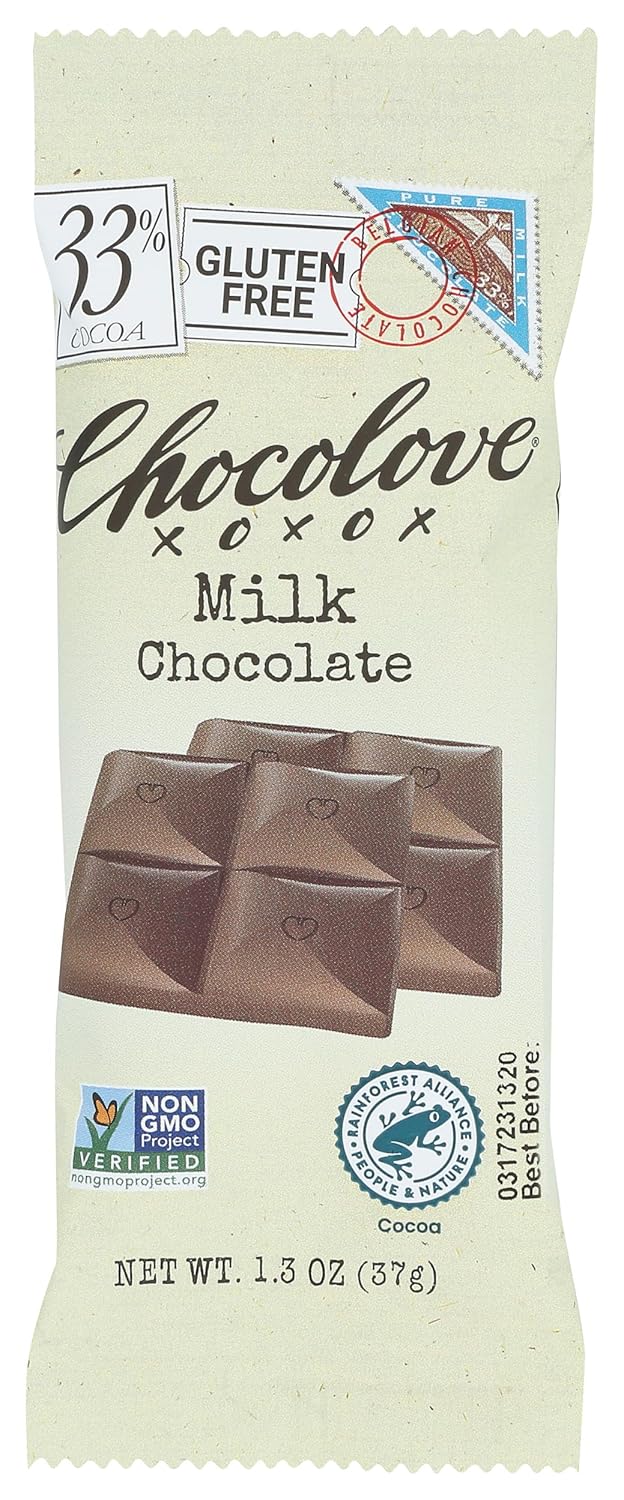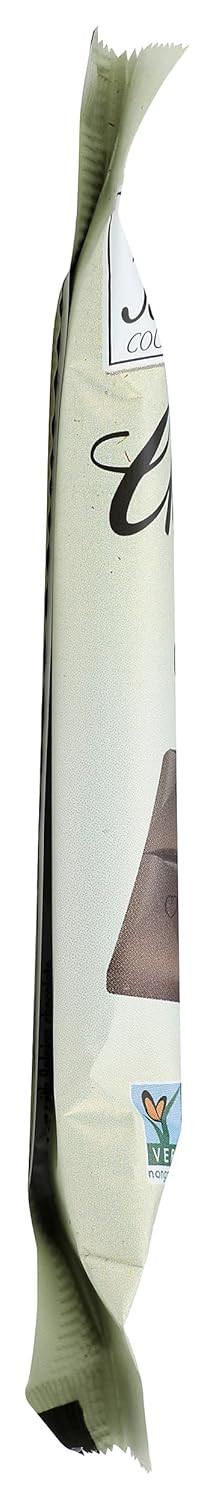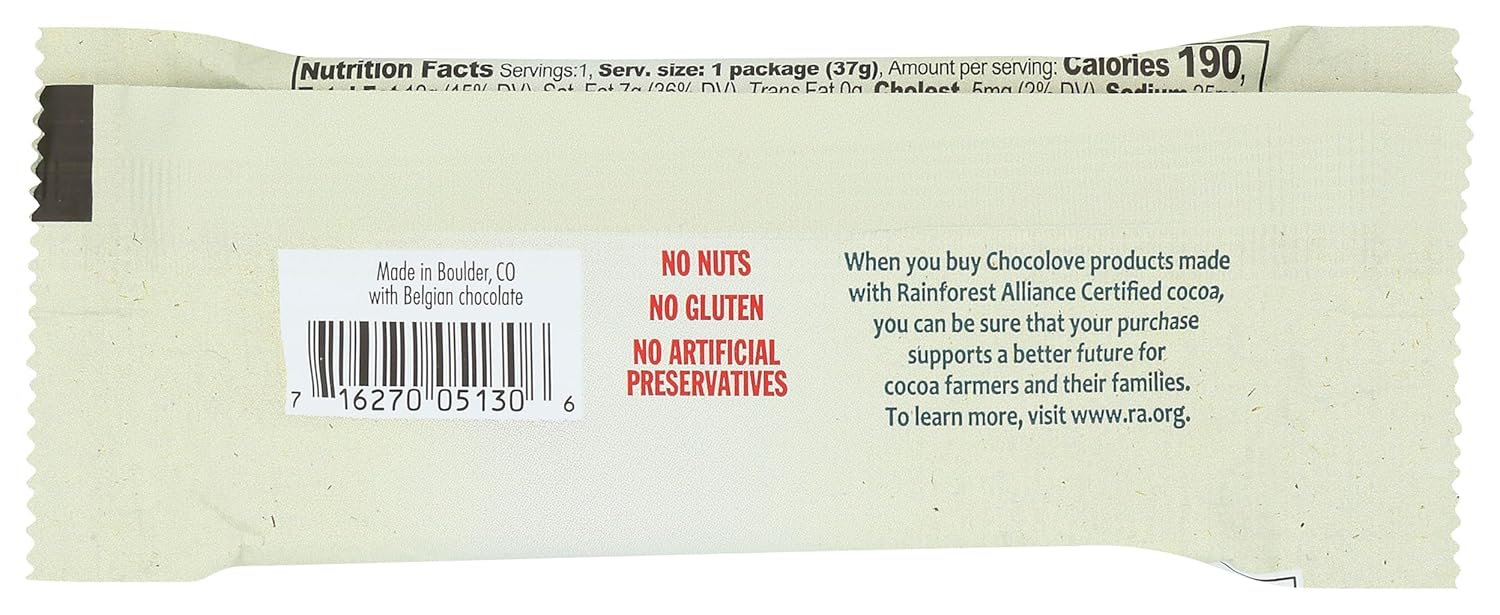
Chocolove Chocolate Bar Mini, Milk, 1.3 oz
Category: Grocery
Candy And Chocolate Bars.
Features: 33% Cocoa Content | Belgian Chocolate | 33% Pure Milk Chocolate